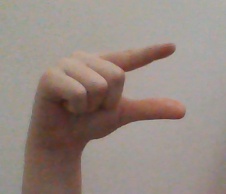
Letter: dal